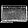
Label: Bag